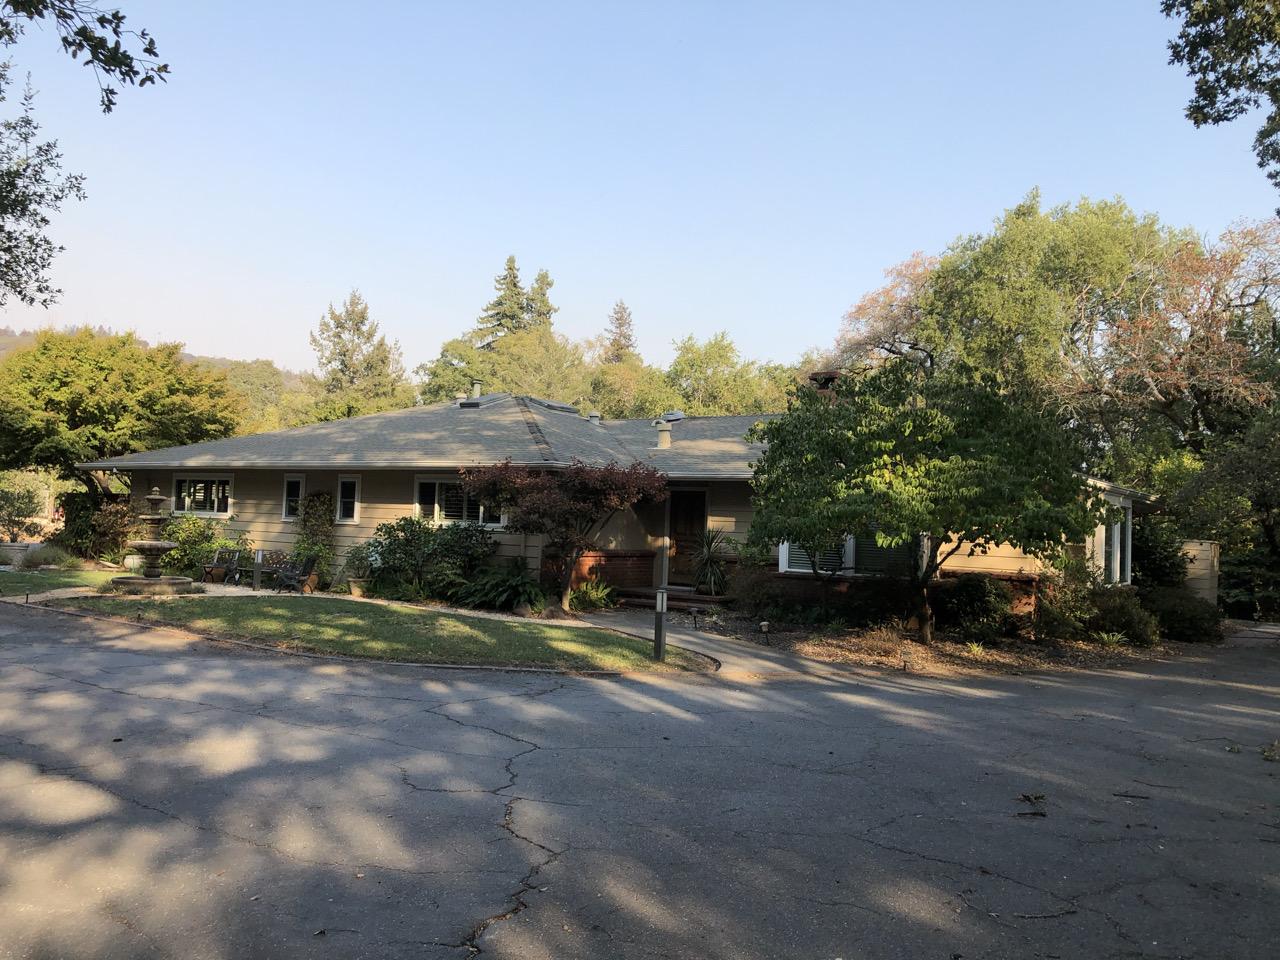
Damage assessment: no_damage